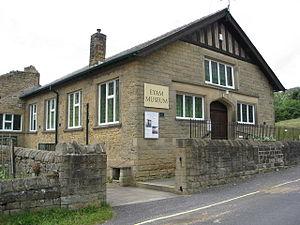
Cette liste des musées du Derbyshire, Angleterre contient des musées qui sont définis dans ce contexte comme des institutions qui recueillent et soignent des objets d'intérêt culturel, artistique, scientifique ou historique. leurs collections ou expositions connexes disponibles pour la consultation publique. Sont également inclus les galeries d'art à but non lucratif et les galeries d'art universitaires. Les musées virtuels ne sont pas inclus.